The Authority (professional wrestling)

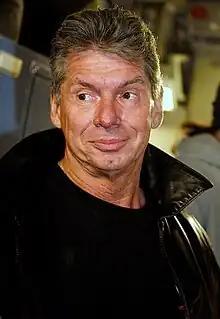
Mr. McMahon took temporary leadership of The Authority following Roman Reigns' attack on Triple H that left him out of action

At , Sheamus retained the WWE World Heavyweight Championship against Roman Reigns in a Tables, Ladders and Chairs match. After the match, Reigns "snapped" following his loss and attacked Sheamus, Alberto Del Rio and Rusev. Triple H came to the ring to calm Reigns down and tend to Sheamus, but as he did so Reigns attacks him as well that left him injured and out of action in the storyline. Following Reigns's attack on Triple H, Mr. McMahon took temporary leadership of The Authority in Triple H's absence and gave Reigns a title match on Sheamus's request on the December 14 episode of "Raw", but gave the stipulation that should Reigns fail to win the title, he would be fired (kayfabe). Despite McMahon and The League of Nations interfering on Sheamus's behalf, Reigns knocked out McMahon and pinned Sheamus to win back the WWE World Heavyweight Championship.